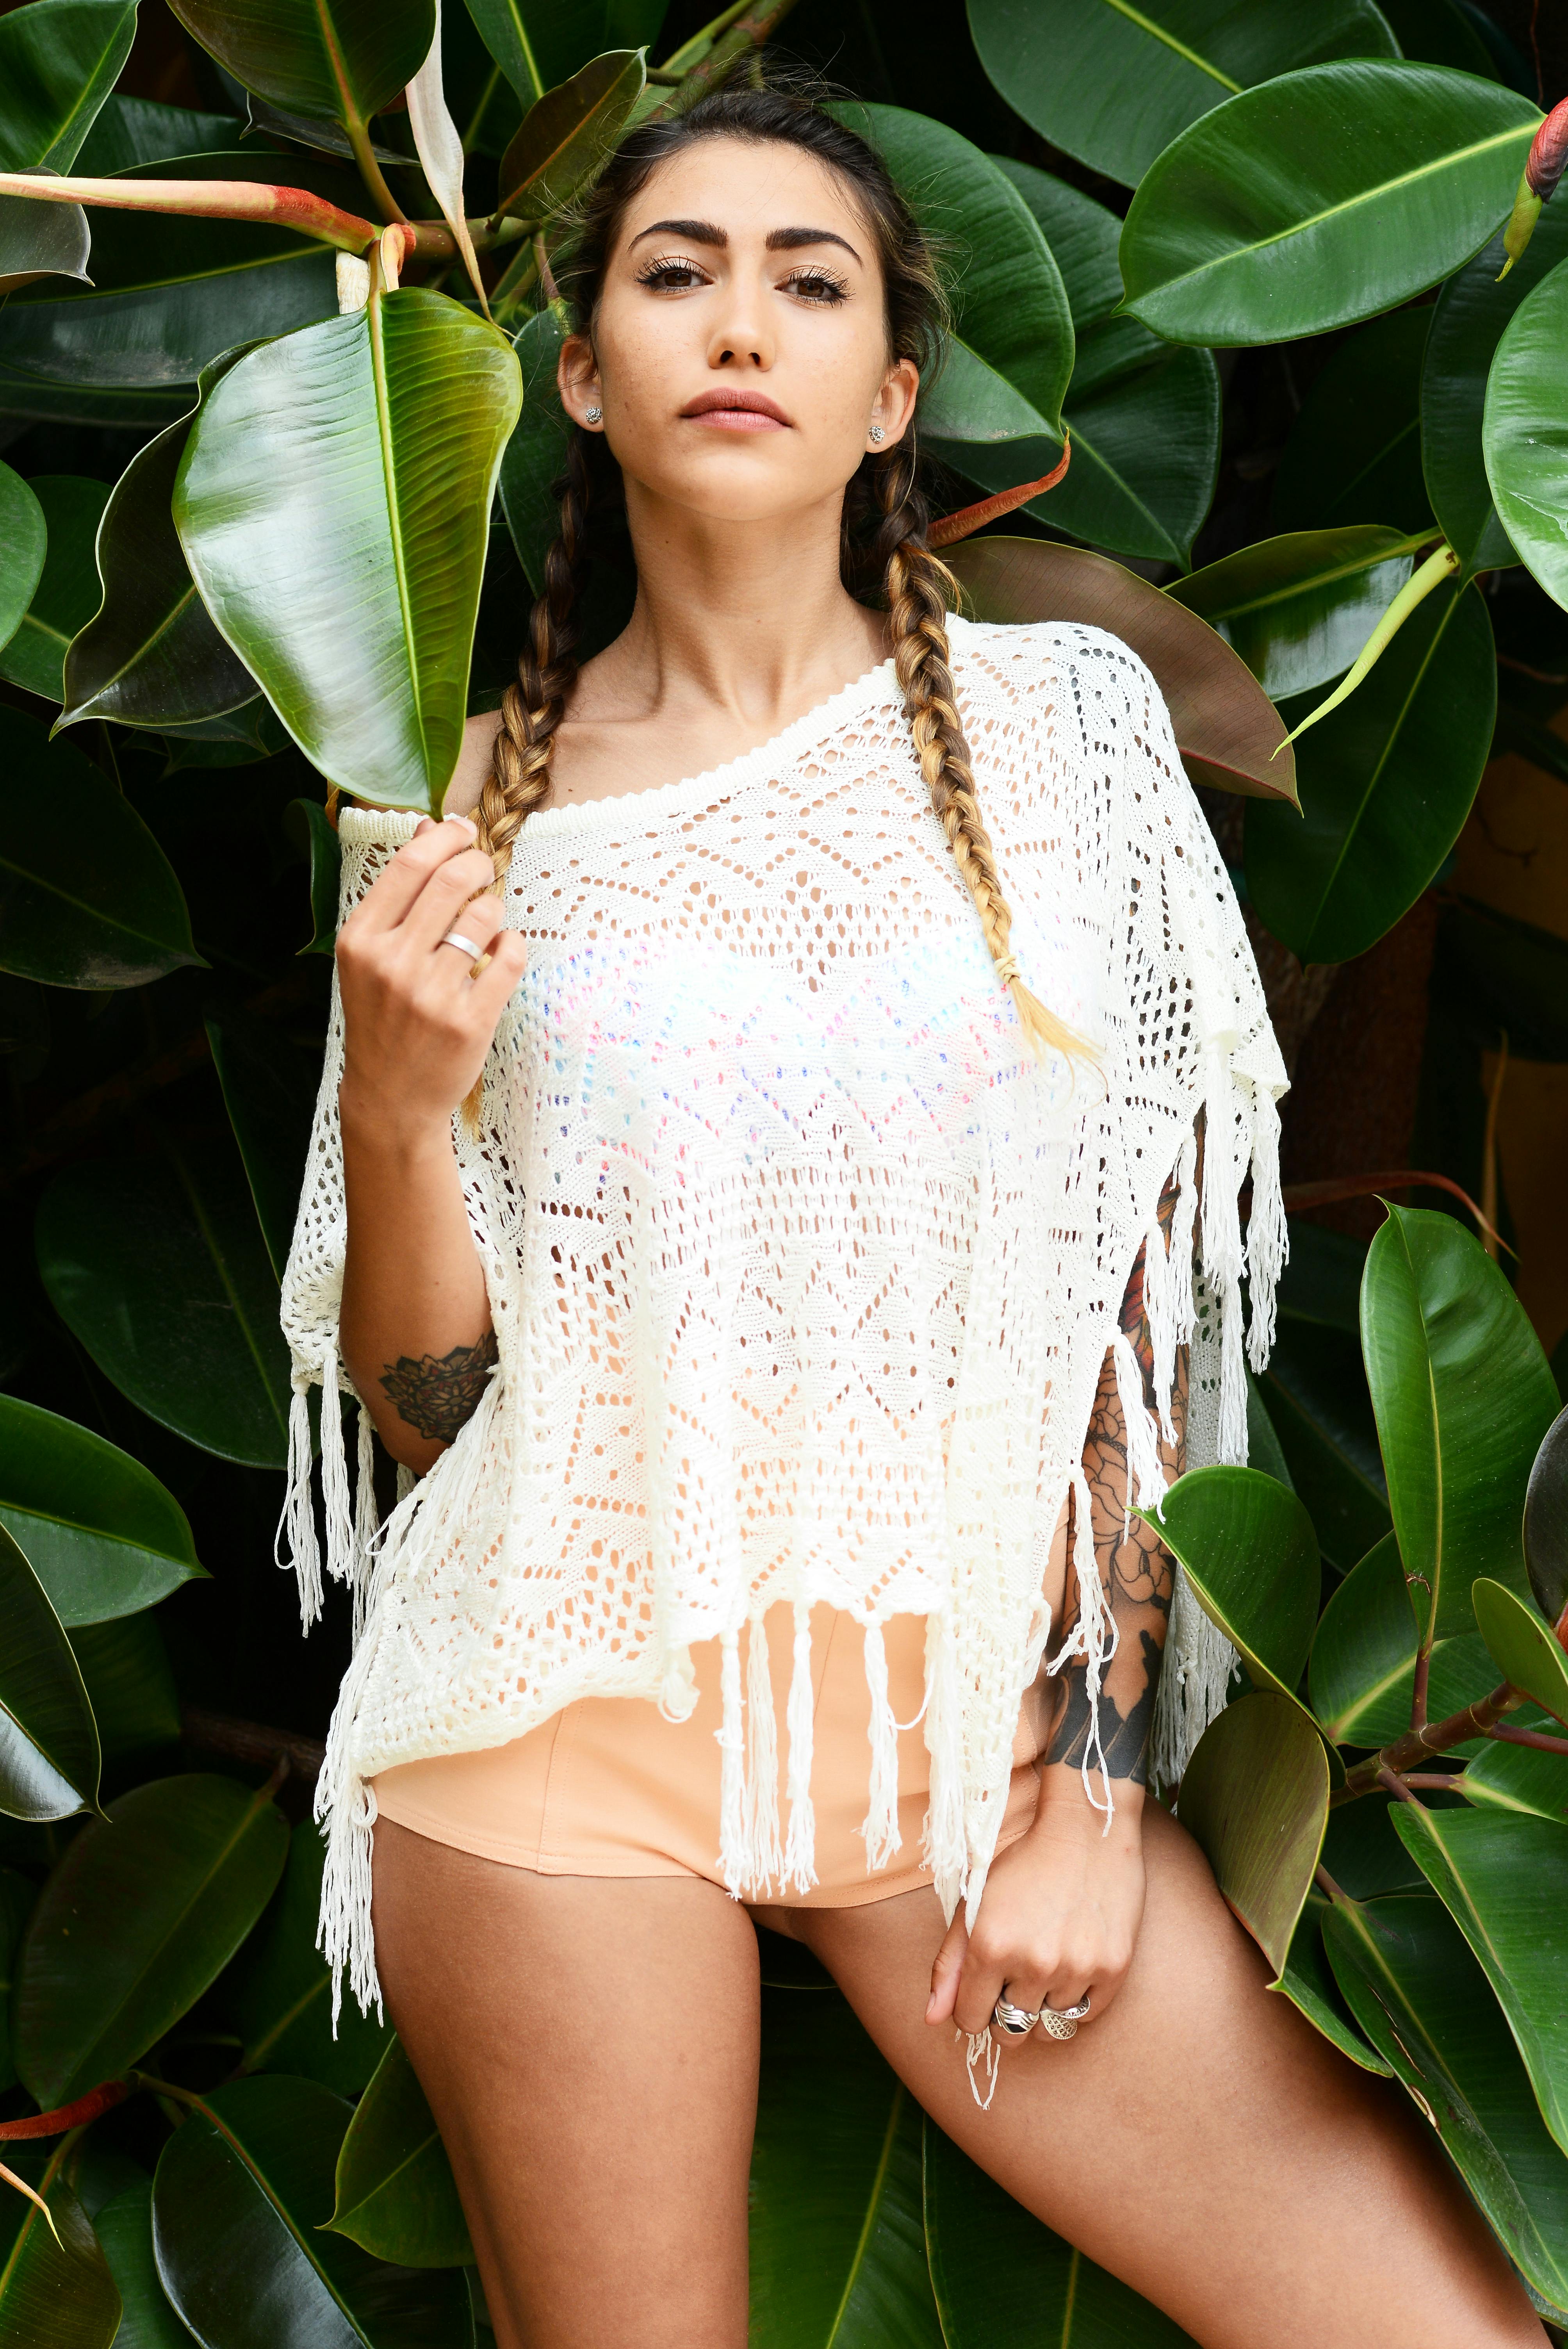
woman, skin, green, leaf, plant, botany, neck, sleeve, waist, lingerie top, thigh, headgear, black hair, terrestrial plant, undergarment, trunk, chest, shorts, necklace, abdomen, lingerie, fashion design, fashion model, human leg, long hair, embellishment, pattern, jewellery, fashion accessory, grass, navel, gravure idol, knee, sun hat, top, portrait photography, photo shoot, lace, sitting